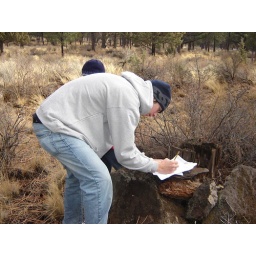
Geocache box # 3 was found on the SW corner of the COCC under a pile of rocks and a tree stump.